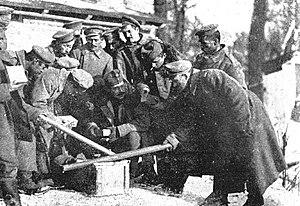
L'Empire russe, ou empire de Russie, est l'entité politique de la Russie de 1721, sous le règne de Pierre Iᵉʳ, au 14 septembre 1917, jour la proclamation de la République russe. Sa capitale est Saint-Pétersbourg.